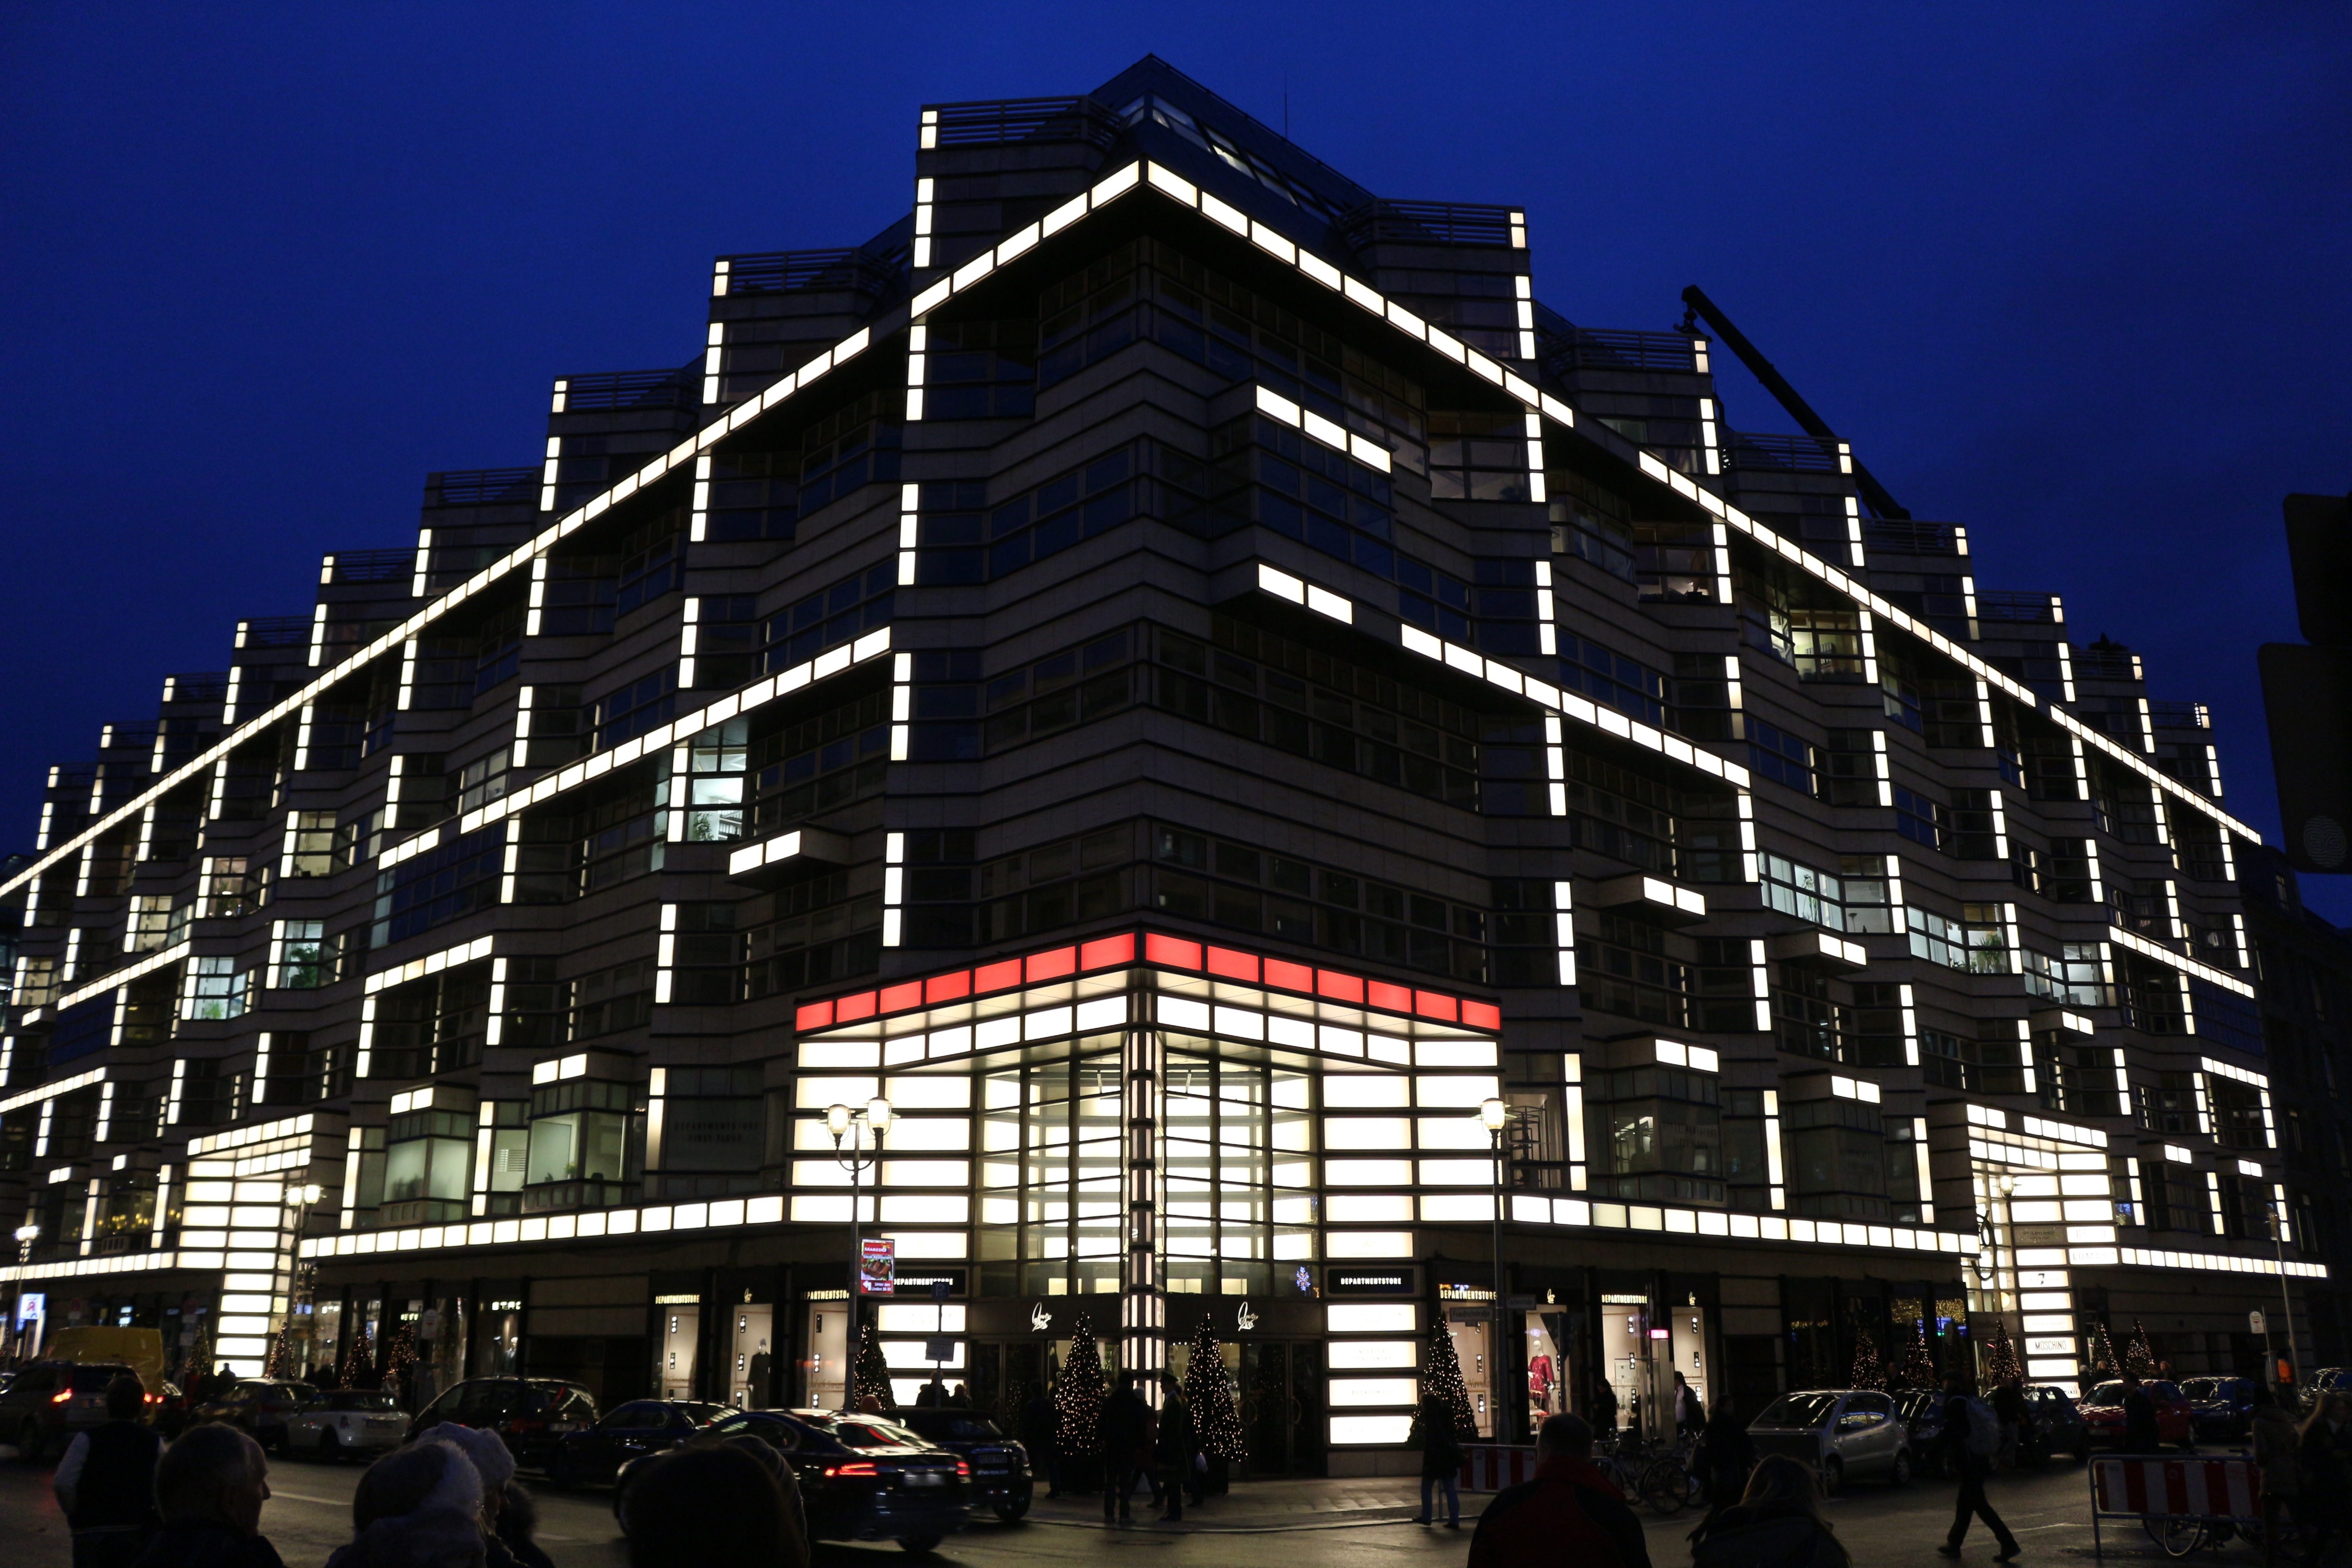
architecture, night, building, city, skyscraper, cityscape, downtown, evening, plaza, landmark, facade, tower block, christmas decoration, berlin, metropolis, friedrichstra e, urban area, human settlement, metropolitan area